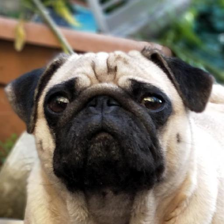
Label: animals